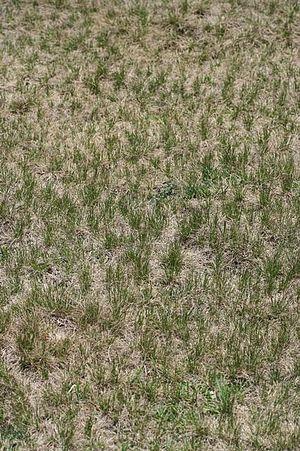
La Fétuque eskia ou le Gispet est une espèce de plantes herbacées du genre Festuca et de la famille des Poaceae. Cette fétuque est une endémique pyrénéenne que l'on retrouve dans les pelouses montagnardes siliceuses et d'autres en gradins.